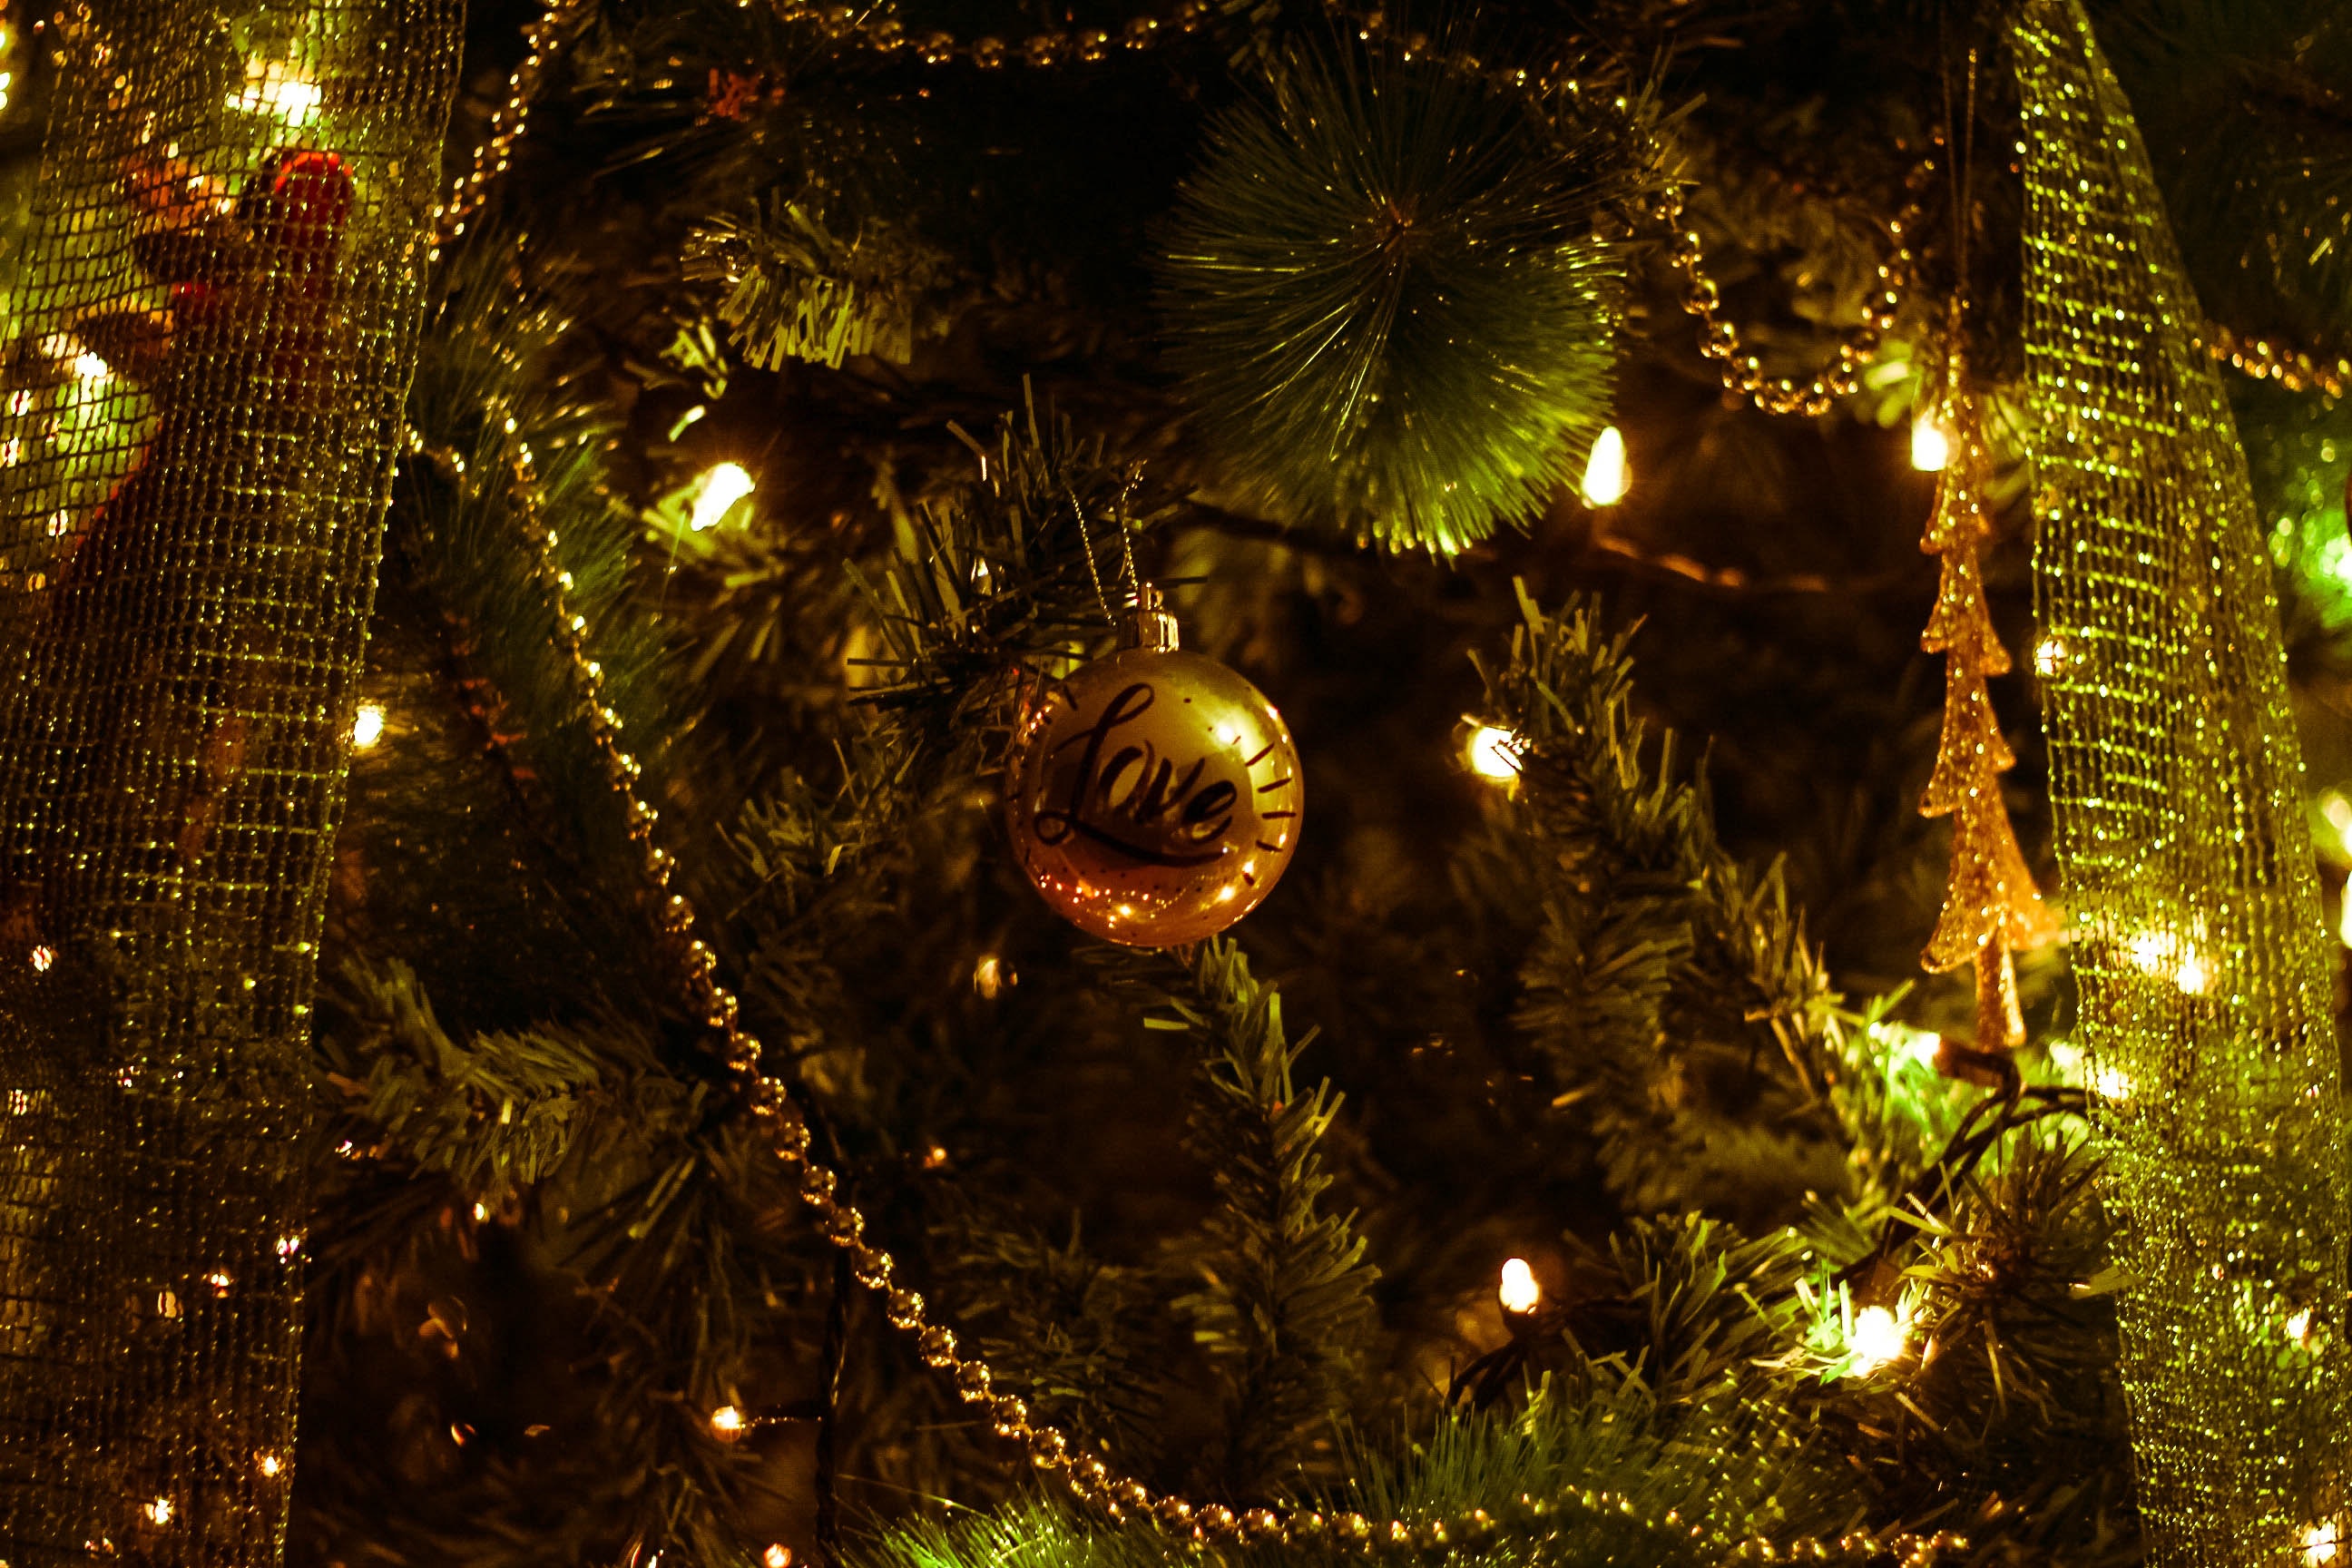
christmas ornament, tree, christmas, christmas decoration, christmas tree, lighting, christmas lights, branch, evergreen, fir, spruce, woody plant, plant, pine family, interior design, conifer, event, fete, pine, holiday, ornament, christmas eve